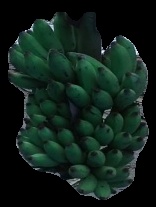
Variety: elakki-bale
Grade: grade3